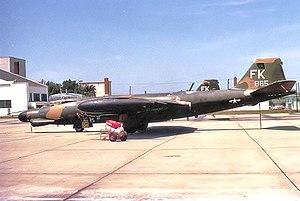
Le Martin B-57 est un bombardier tactique américain biréacteur. Au départ conçu comme une version construite sous licence du bombardier britannique English Electric Canberra, il s'est peu à peu transformé en avion militaire très polyvalent. Ainsi des versions de reconnaissance aérienne, de reconnaissance météorologique, et de guerre électronique ont fait leur apparition. Cet avion fut même parmi les premiers aéronefs à tirer une arme à guidage laser. Dans la nomenclature du constructeur il est connu comme Martin 272.